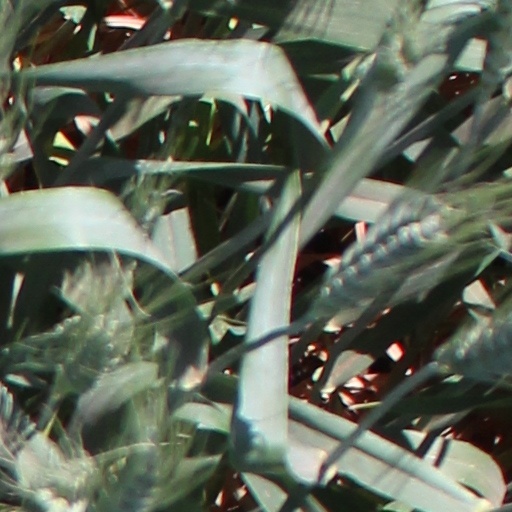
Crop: wheat